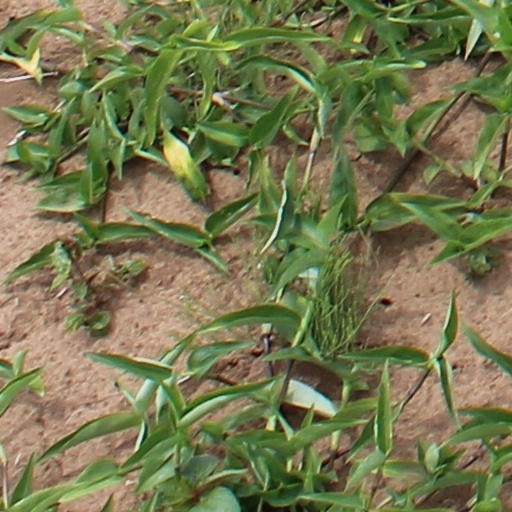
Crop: wheat